Vä

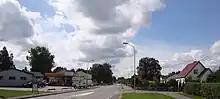
August 2010 photograph of central Vä

Vä is a former town in Scania, now a village in the municipality of Kristianstad in Sweden, ca 5 km southwest of the town of Kristianstad.